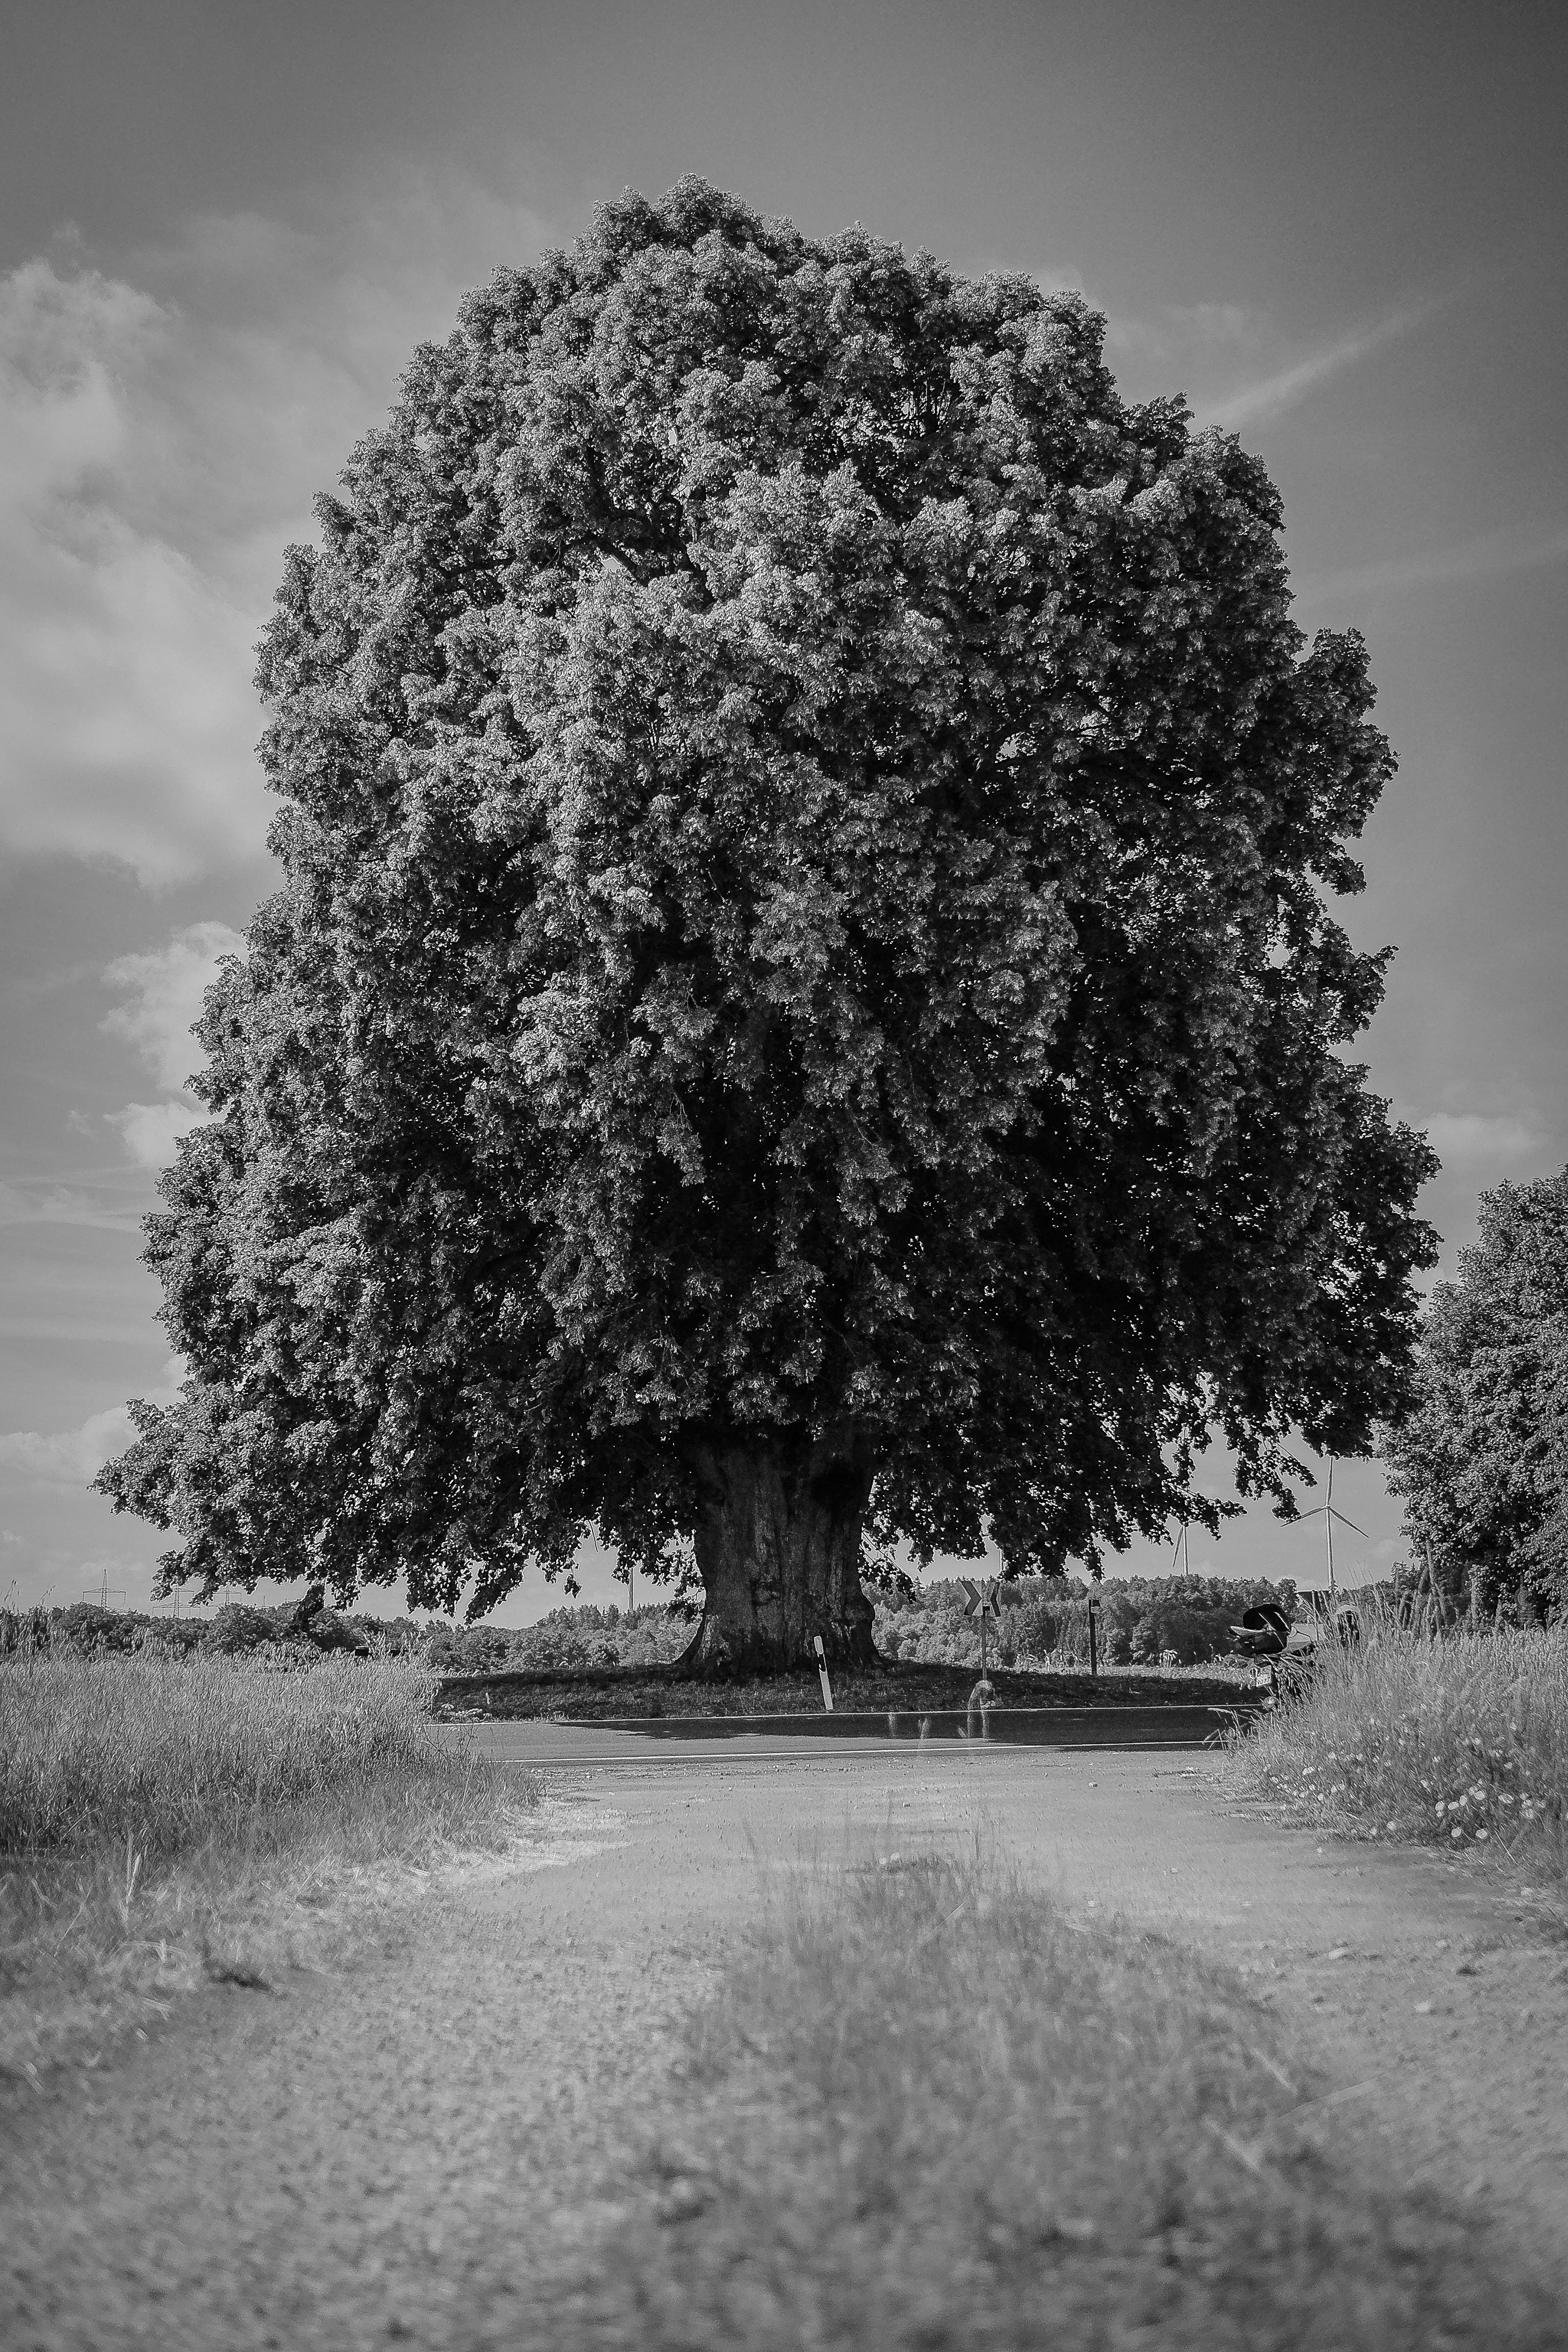
landscape, tree, nature, forest, grass, black and white, plant, wood, white, photography, sunlight, leaf, flower, reflection, autumn, weather, black, monochrome, season, balck, germany, deutschland, landschaft, weiss, schwarz, bavaria, baum, onetreehill, wald, monochrom, rural area, naturdenkmal, naturalheritage, monochrome photography, atmospheric phenomenon, woody plant